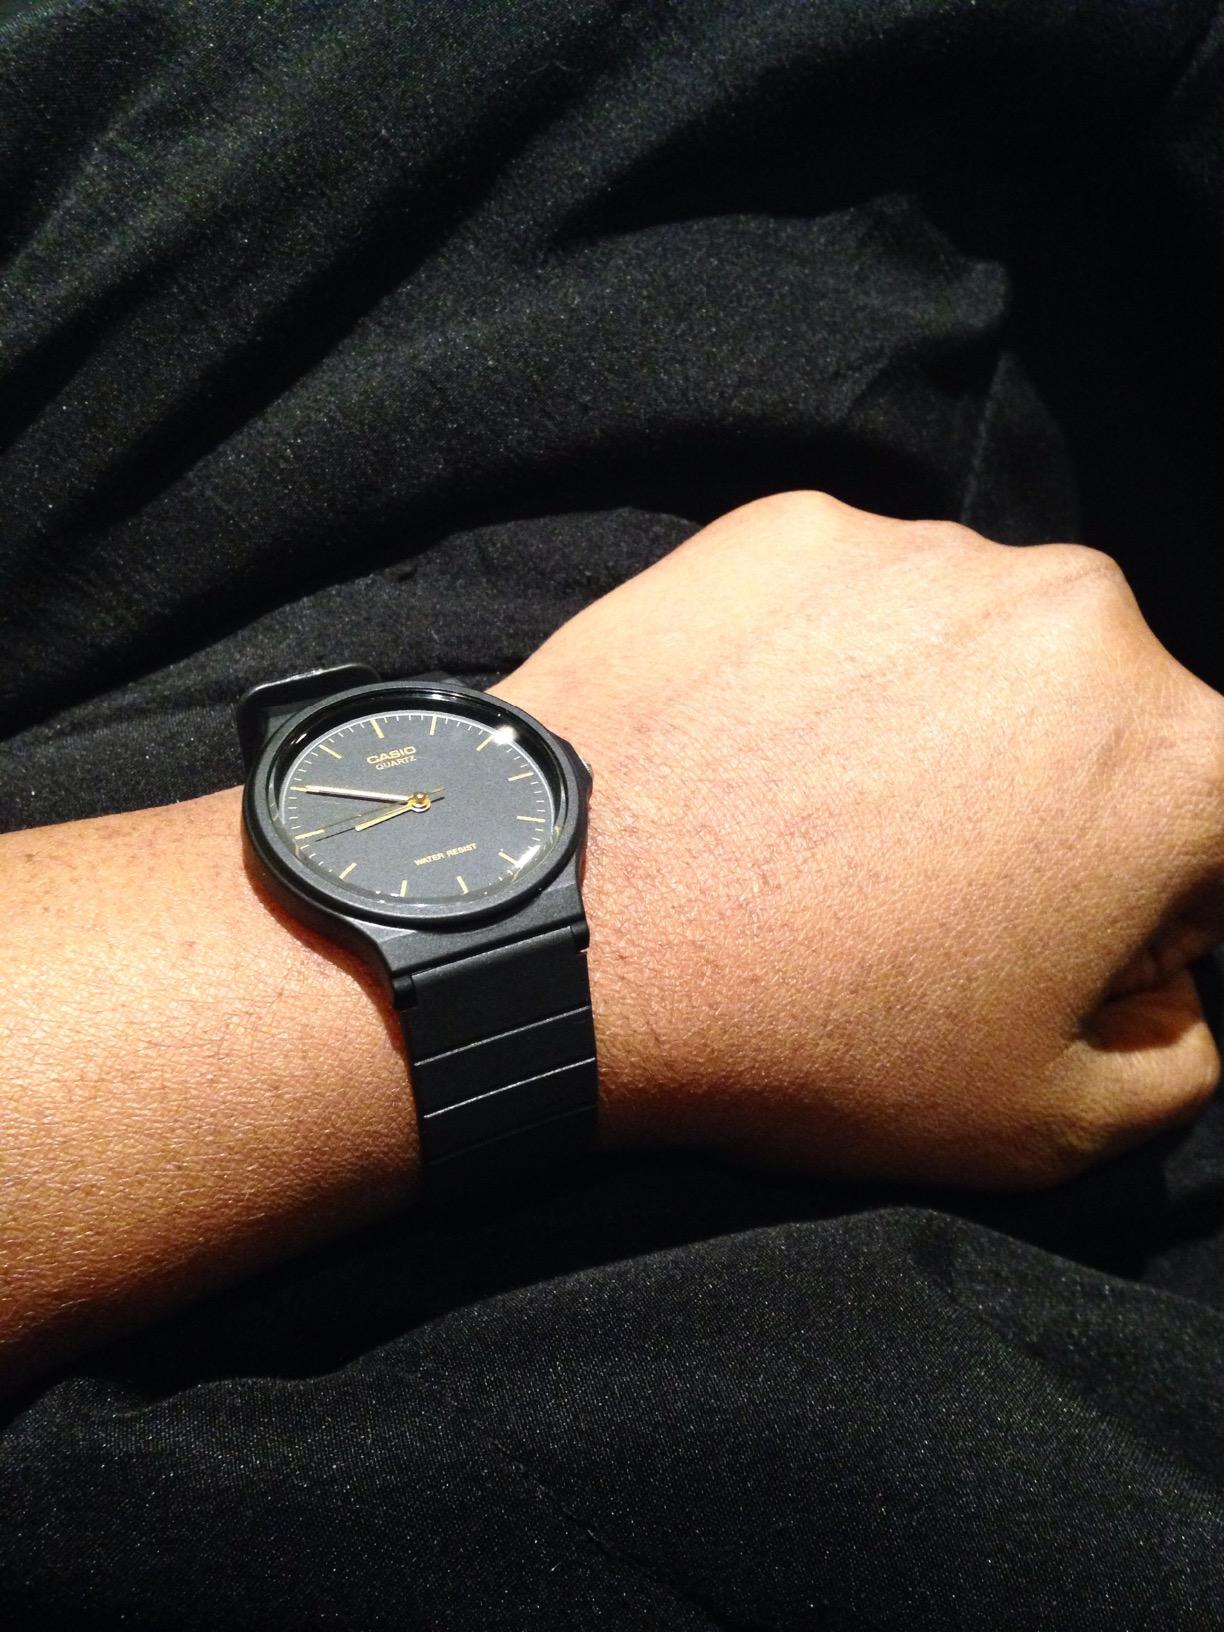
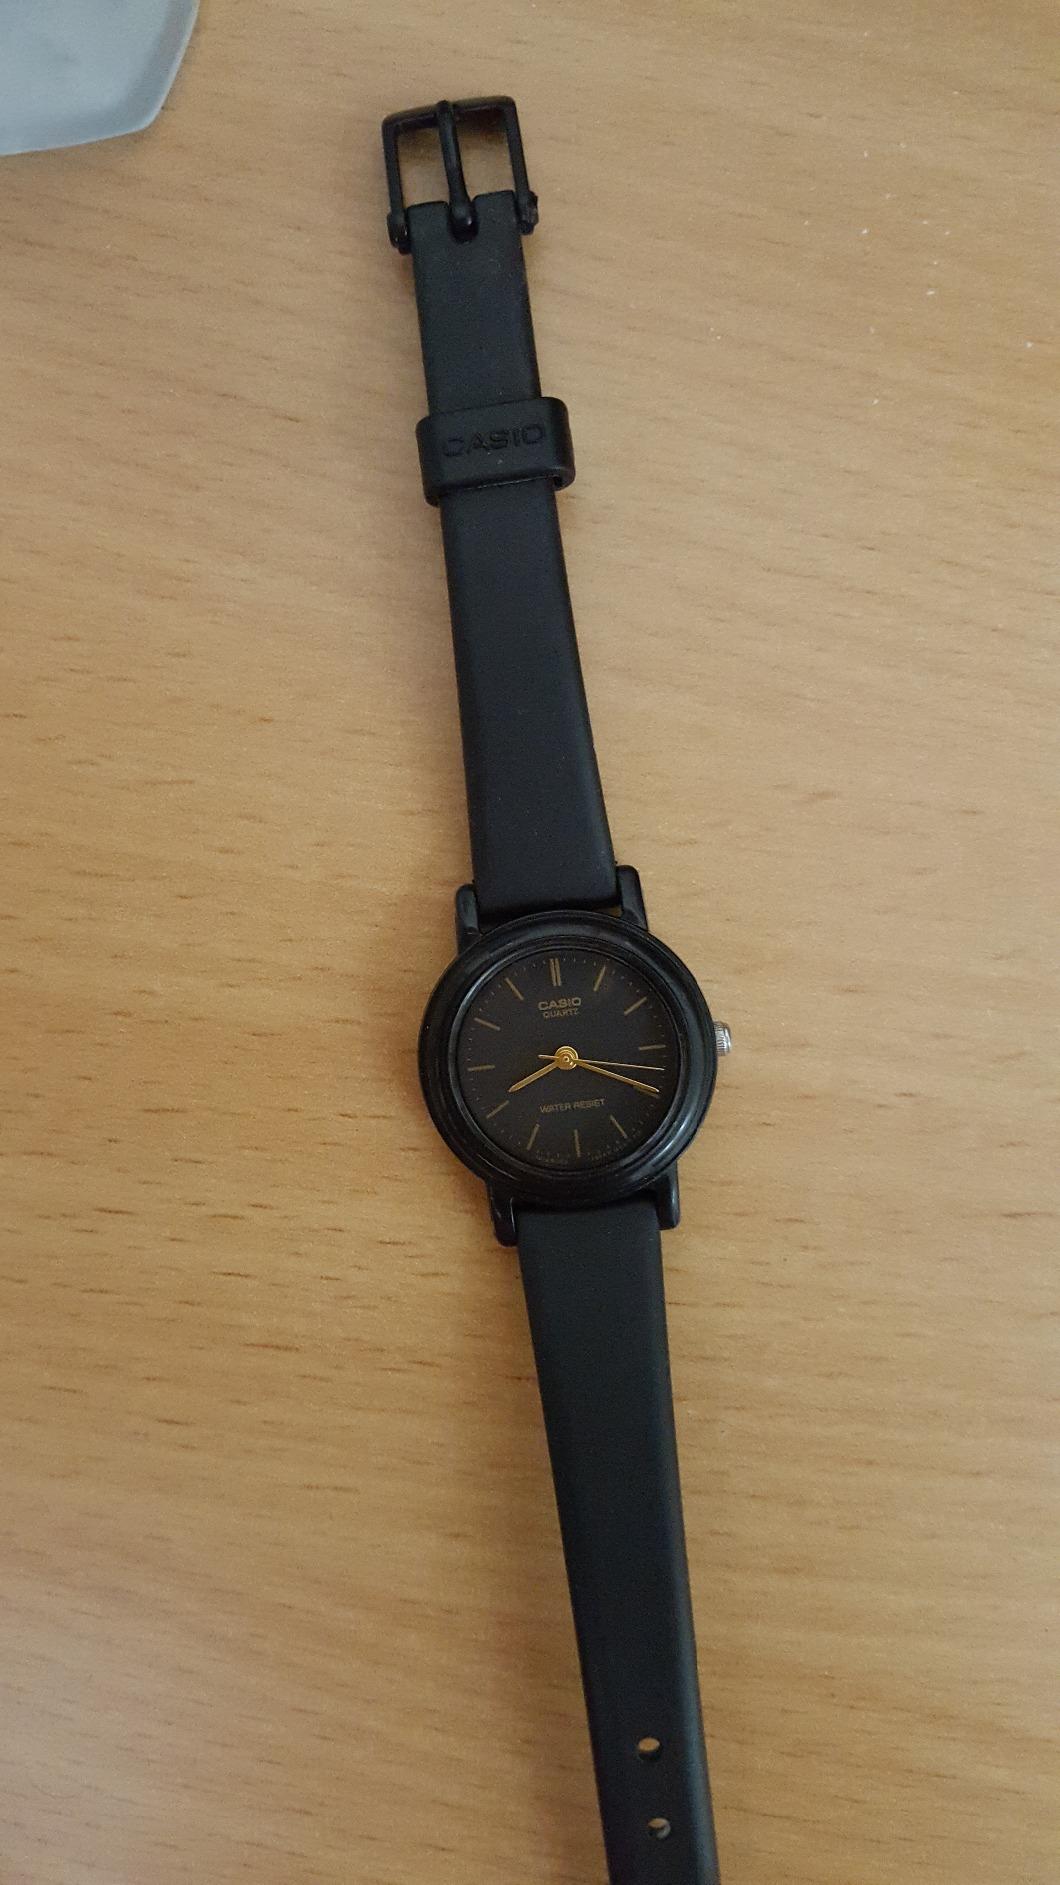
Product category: accessories_watch
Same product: no